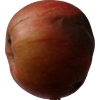
Label: Apple 17